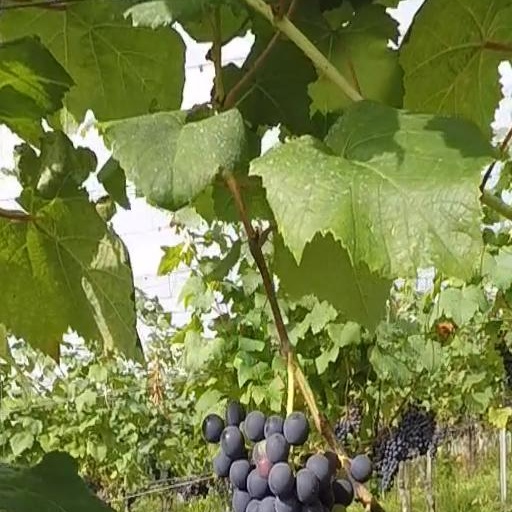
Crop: grape